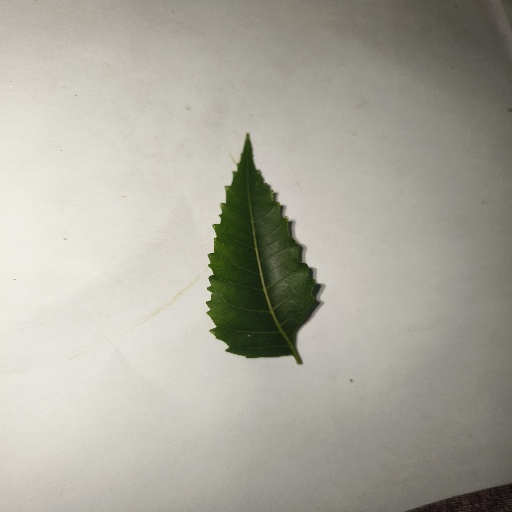
Species: Neem
Leaf condition: Healthy Leaf